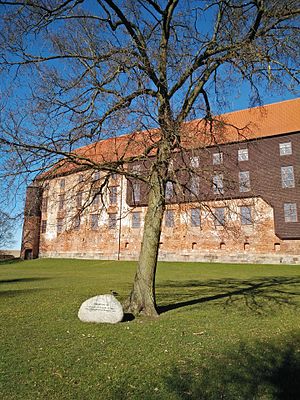
Kvindeeg
Kvindeeg og tilhørende mindesten ved Koldinghus.
"En kvindeeg er et egetræ plantet til minde om grundlovsændringen i 1915, der bl.a. gav valgret til kvinder. Betegnelsen ""grundlovseg"" eller ""mindeeg"" ses også, og i nogle tilfælde blev egetræet suppleret af en mindesten, der forklarede om årsagen til dets plantning.